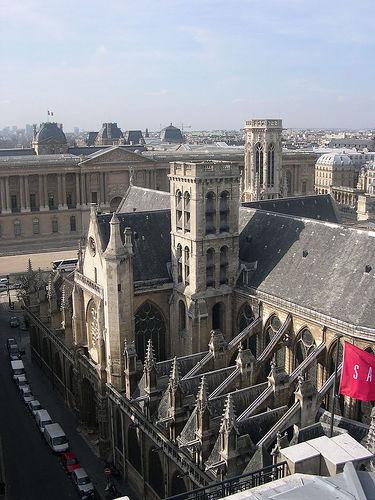
Weather: cloudy or overcast